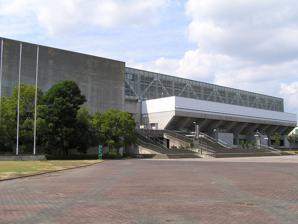
Building: Okayama General and Cultural Gymnasium
Country: Japan
Year built: 1982
Sporting Arena in Japan Okayama General and Cultural Gymnasium Okayama General and Cultural Gymnasium ( 岡山市総合文化体育館 , Okayama-shi Sōgō Bunka Taiikukan ) , or Culture Park ( カルチャーパーク ) , is an indoor sporting arena located in Okayama , Okayama Prefecture , Japan . The capacity of the arena is 8,000 people and was opened in 1982. It hosted some of the group games for the 2003 FIVB Volleyball Men's World Cup . 34°36′01″N 133°54′57″E / 34.600173°N 133.915915°E / 34.600173; 133.915915 This article about a sports venue in Japan is a stub . You can help Wikipedia by expanding it . v t e